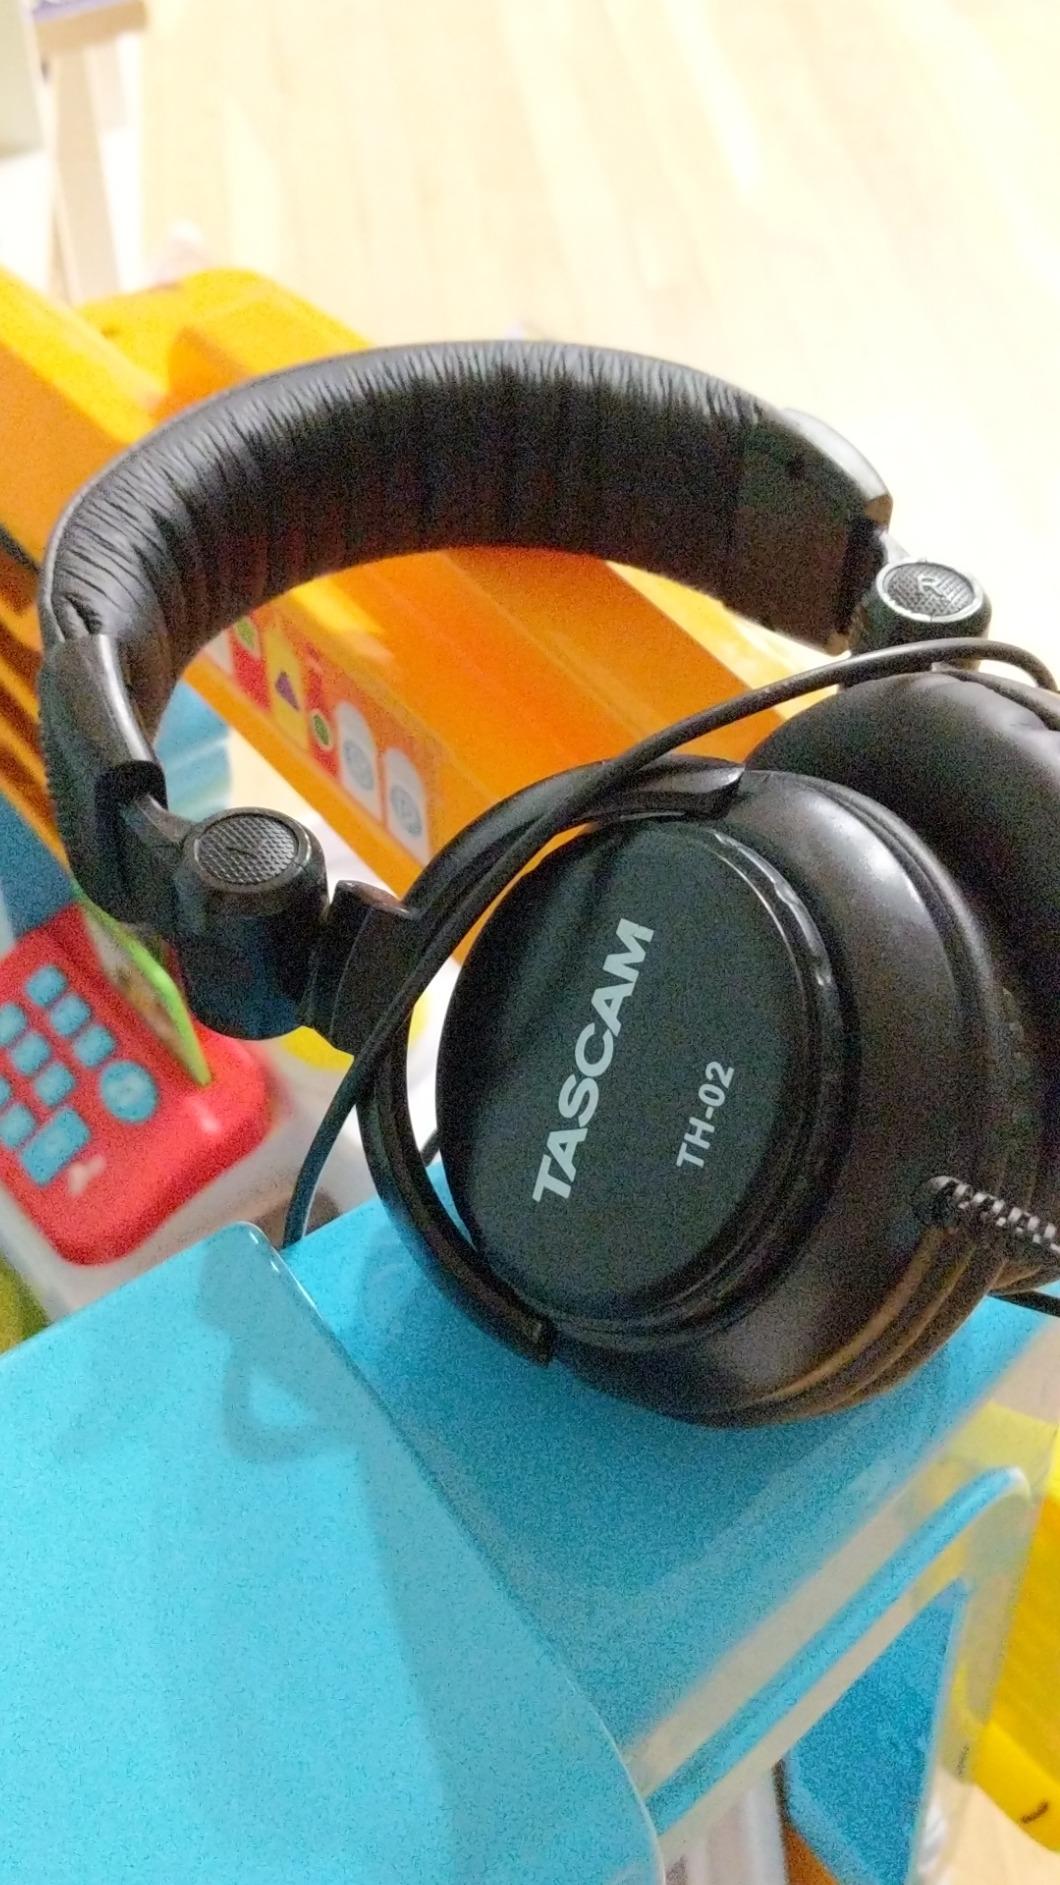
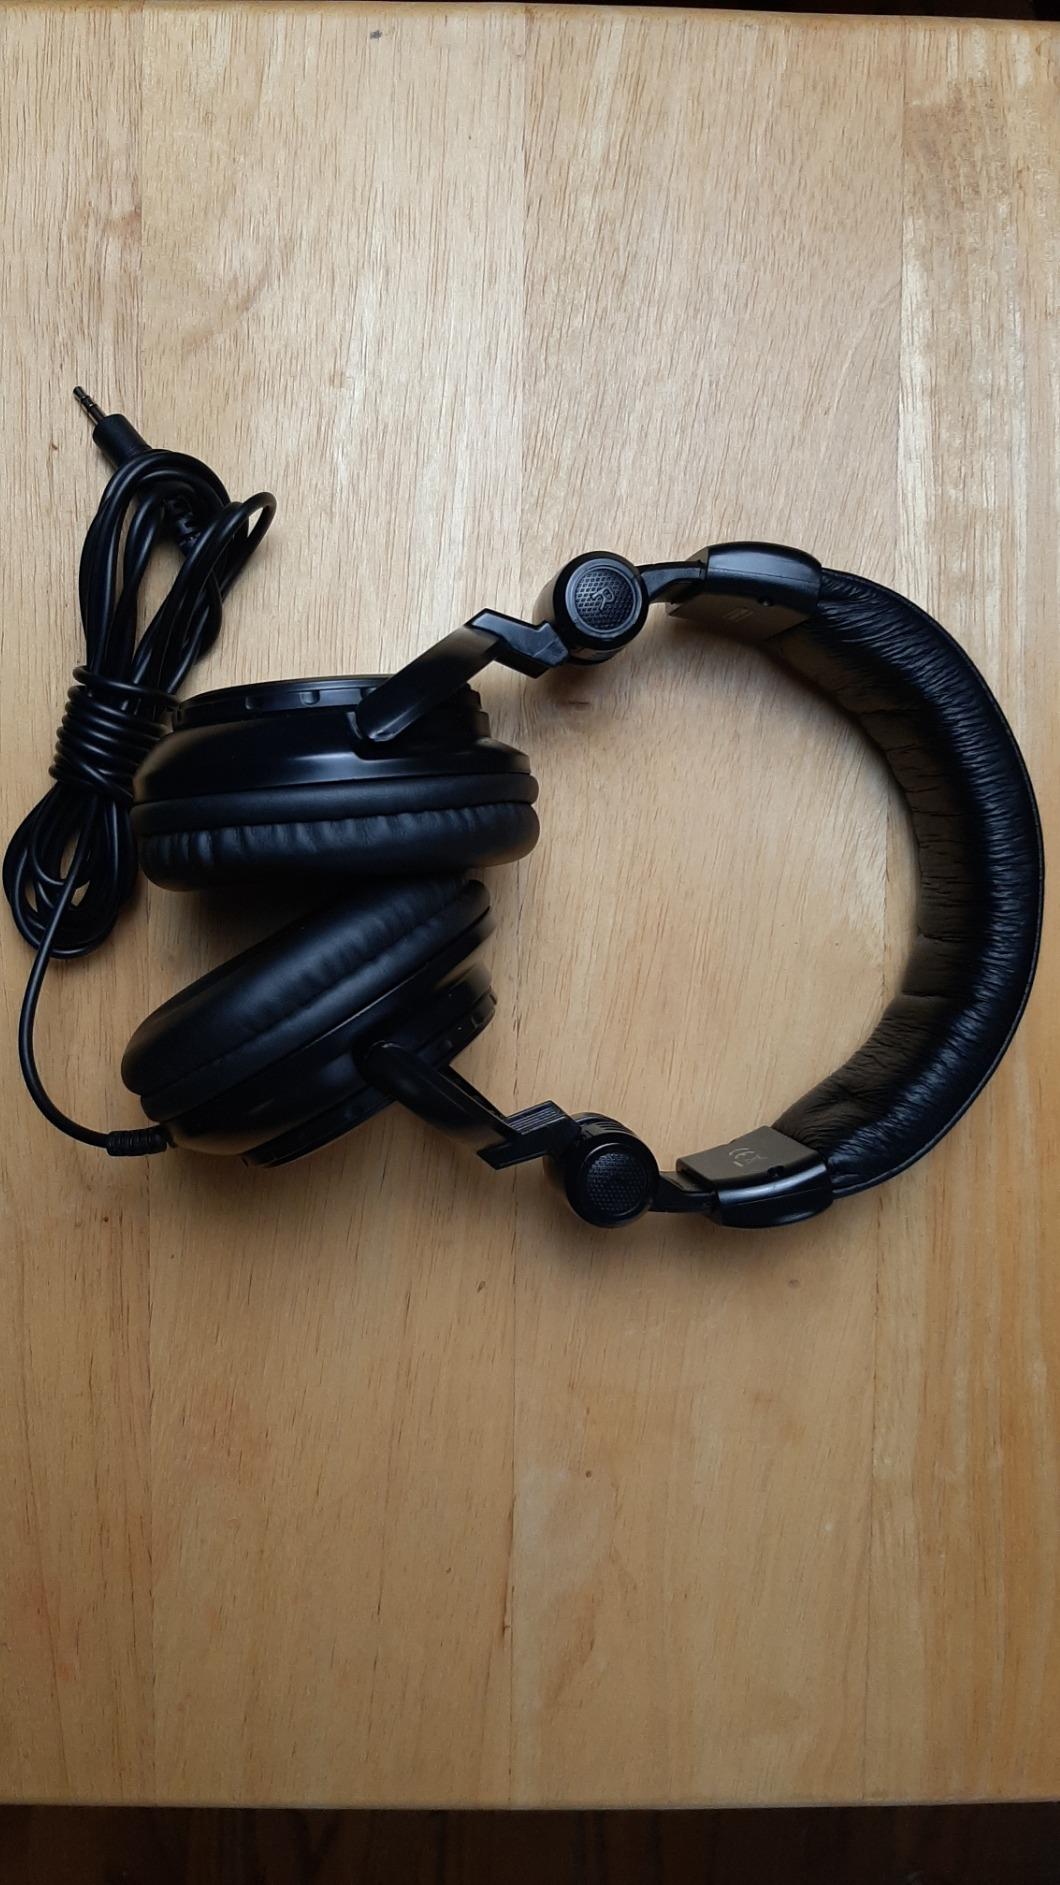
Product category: headphones
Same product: yes